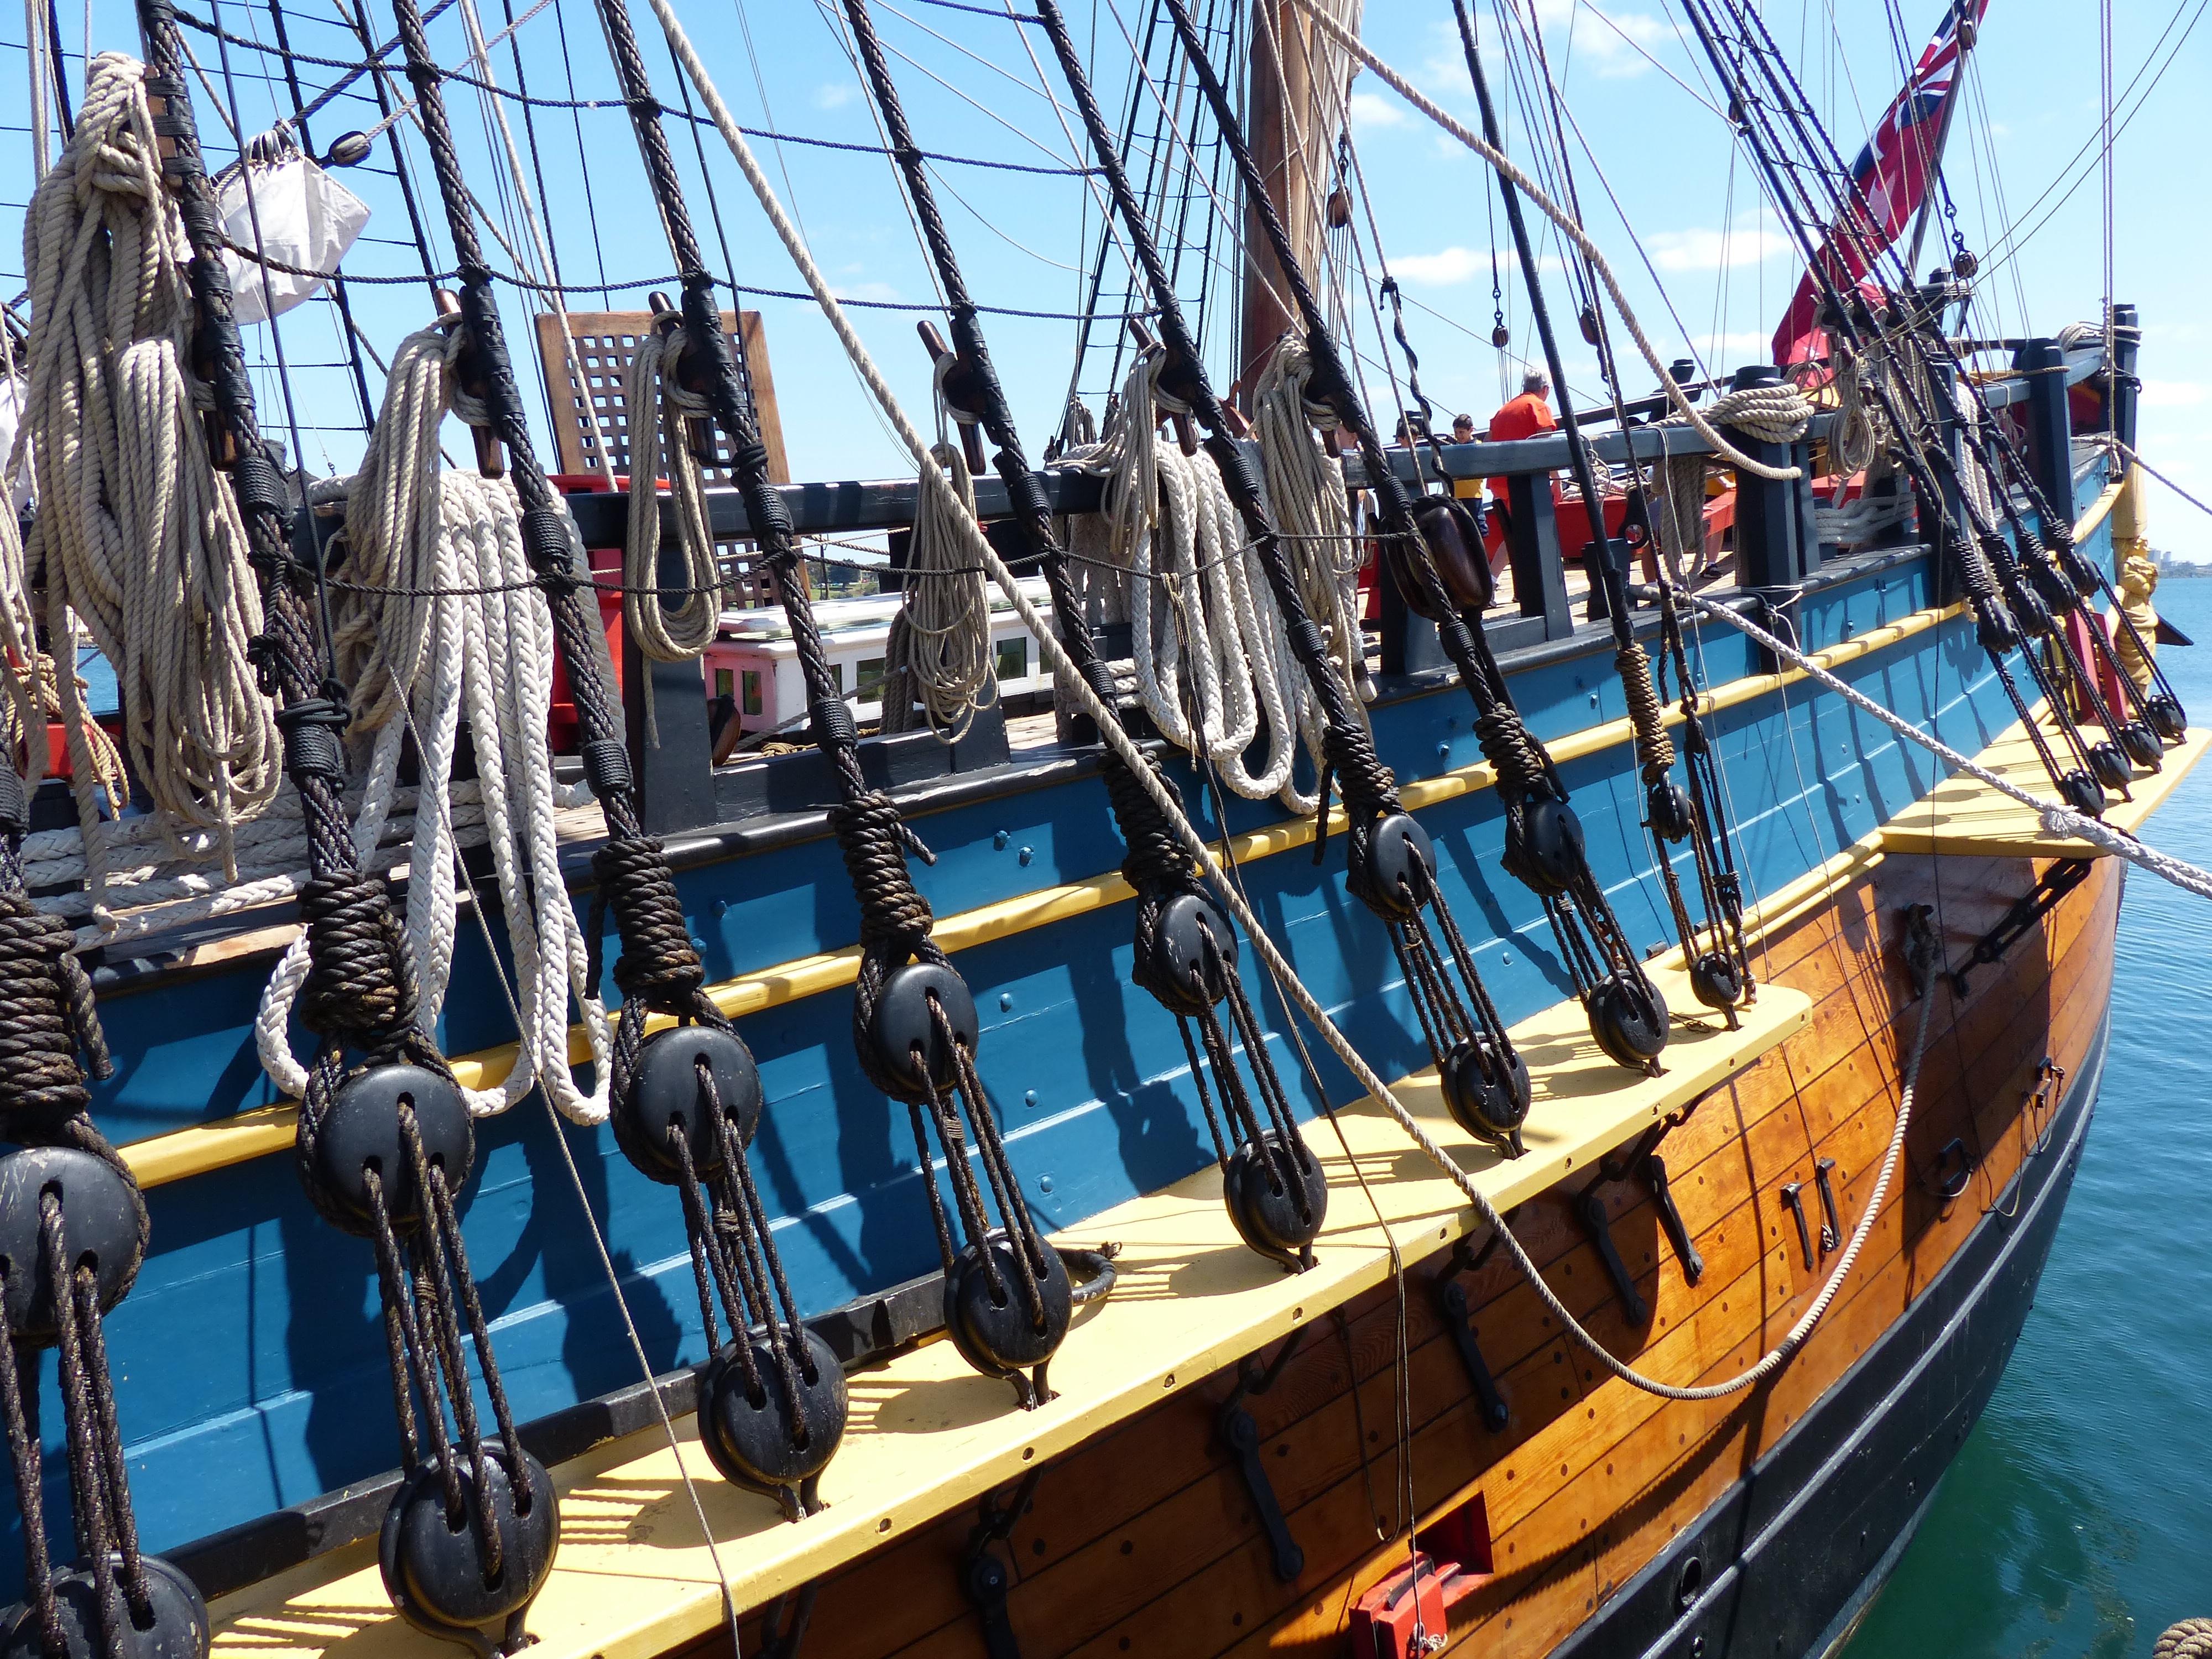
rope, boat, old, ship, vessel, vehicle, mast, sailing, rigging, sailboat, cog, nautical, sail, wooden, maritime, watercraft, schooner, windjammer, sailing ship, fishing vessel, tackle, rig, longship, tall ship, galleon, caravel